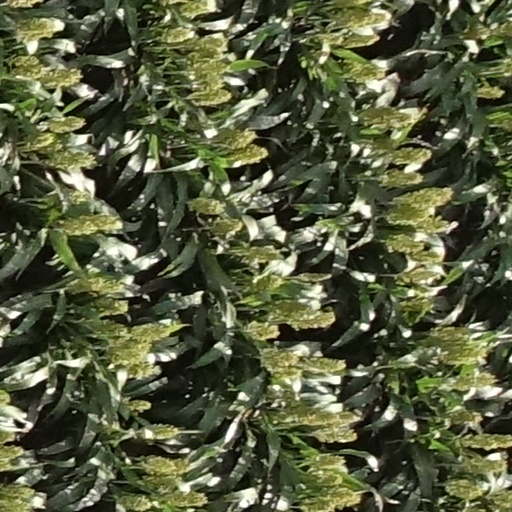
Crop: sorghum